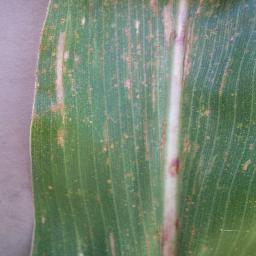
Label: Corn___Cercospora_leaf_spot Gray_leaf_spot